Betty Hahn Bernbaum

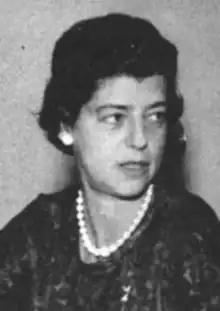
Betty Bernbaum, from a 1962 publication of the United States Department of State

Elizabeth "Betty" Hahn Bernbaum (March 20, 1918 – June 20, 2003) was an American ambassador's wife and writer. She was called "a ball of diplomatic fire" for her embassy activities. She was decorated by the President of Ecuador for her amateur radio work, and wrote a memoir, "Adventures in Latin America: The Life of One Foreign Service Wife" (1992).